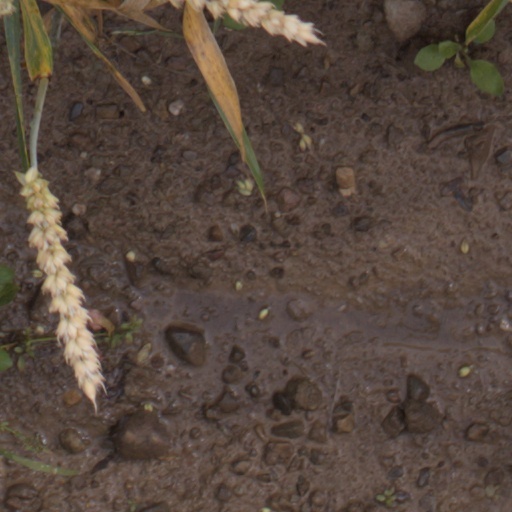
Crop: wheat